Aldo Miyashiro

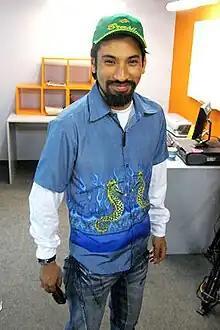
Aldo Miyashiro in 2008

Aldo Marcos Miyashiro Ribeiro (born February 9, 1976) is a Peruvian actor, screenwriter, playwright, film director and presenter. Known mainly for his roles as Caradura in the Misterio series and Tony Blades in the series La gran sangre, and also for leading his TV show La Banda del Chino. In addition, he is the director of the films "" (2015), "Once machos" (2017), "Bleed. Scream. Beat!" (2017), "Once machos 2" (2019) & "Wake Show" (2020)